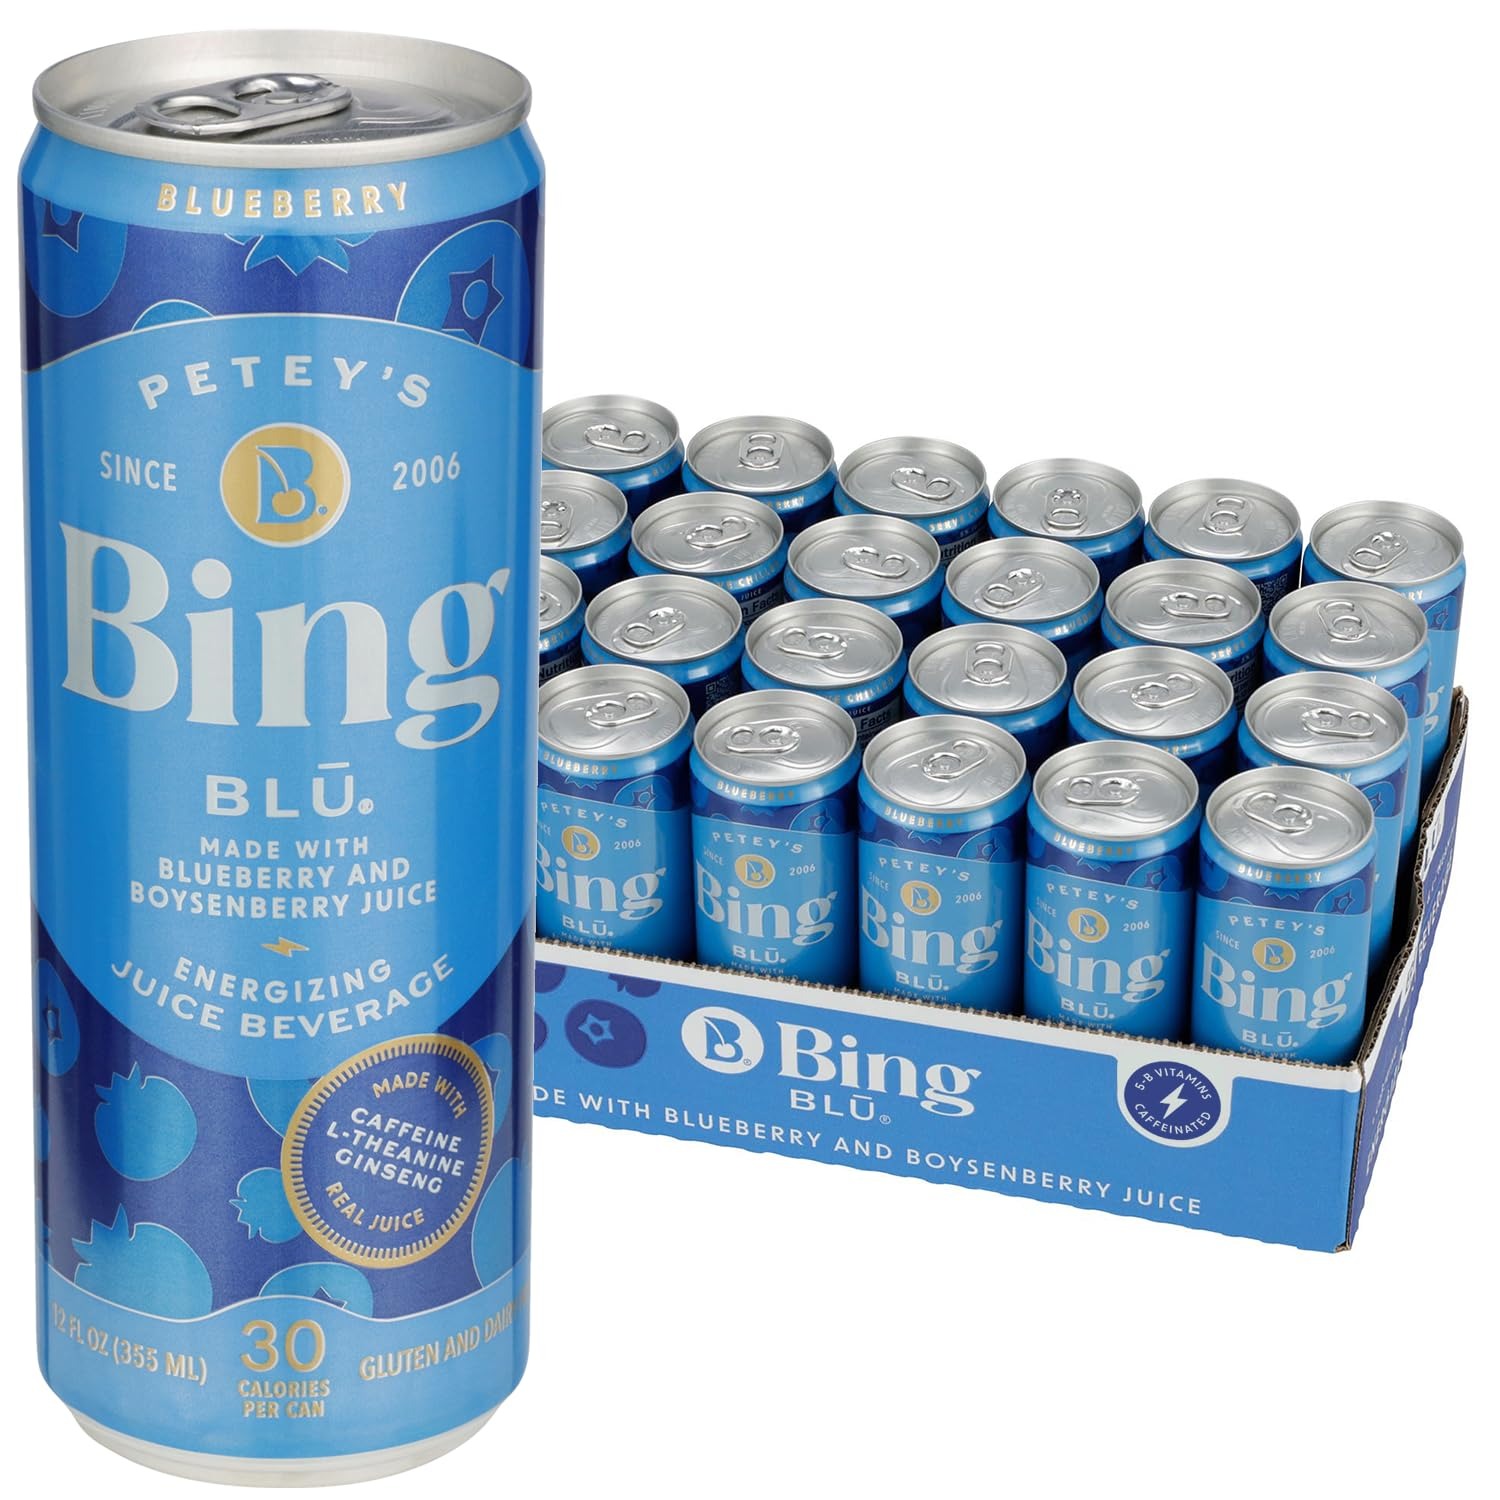
Item Name: Bing Beverage Bing Blueberry, 12oz (pack of 24)
Bullet Point 1: Cases of 24, 12-ounce cans
Bullet Point 2: Made with Blueberry Juice
Bullet Point 3: 125mg Caffeine
Bullet Point 4: 100mg Panax Ginseng
Bullet Point 5: 100mg L-Theanine
Bullet Point 6: 100% DV Vitamin C
Bullet Point 7: 5 B-Vitamins
Bullet Point 8: Only 30 calories / 7g carbs / 2g added sugars per can
Bullet Point 9: No high fructose corn syrup
Bullet Point 10: Gluten free / Vegan-Friendly
Product Description: Bing Blu – Made with Blueberry Juice Our new Bing Blu variety pairs the bright flavor of ripe blueberries with intense California and Oregon boysenberries. Bing Blu delivers the same robust taste that Bing is known for – tangy, juicy perfection.
Value: 288.0
Unit: Fl Oz

Price: 51.95